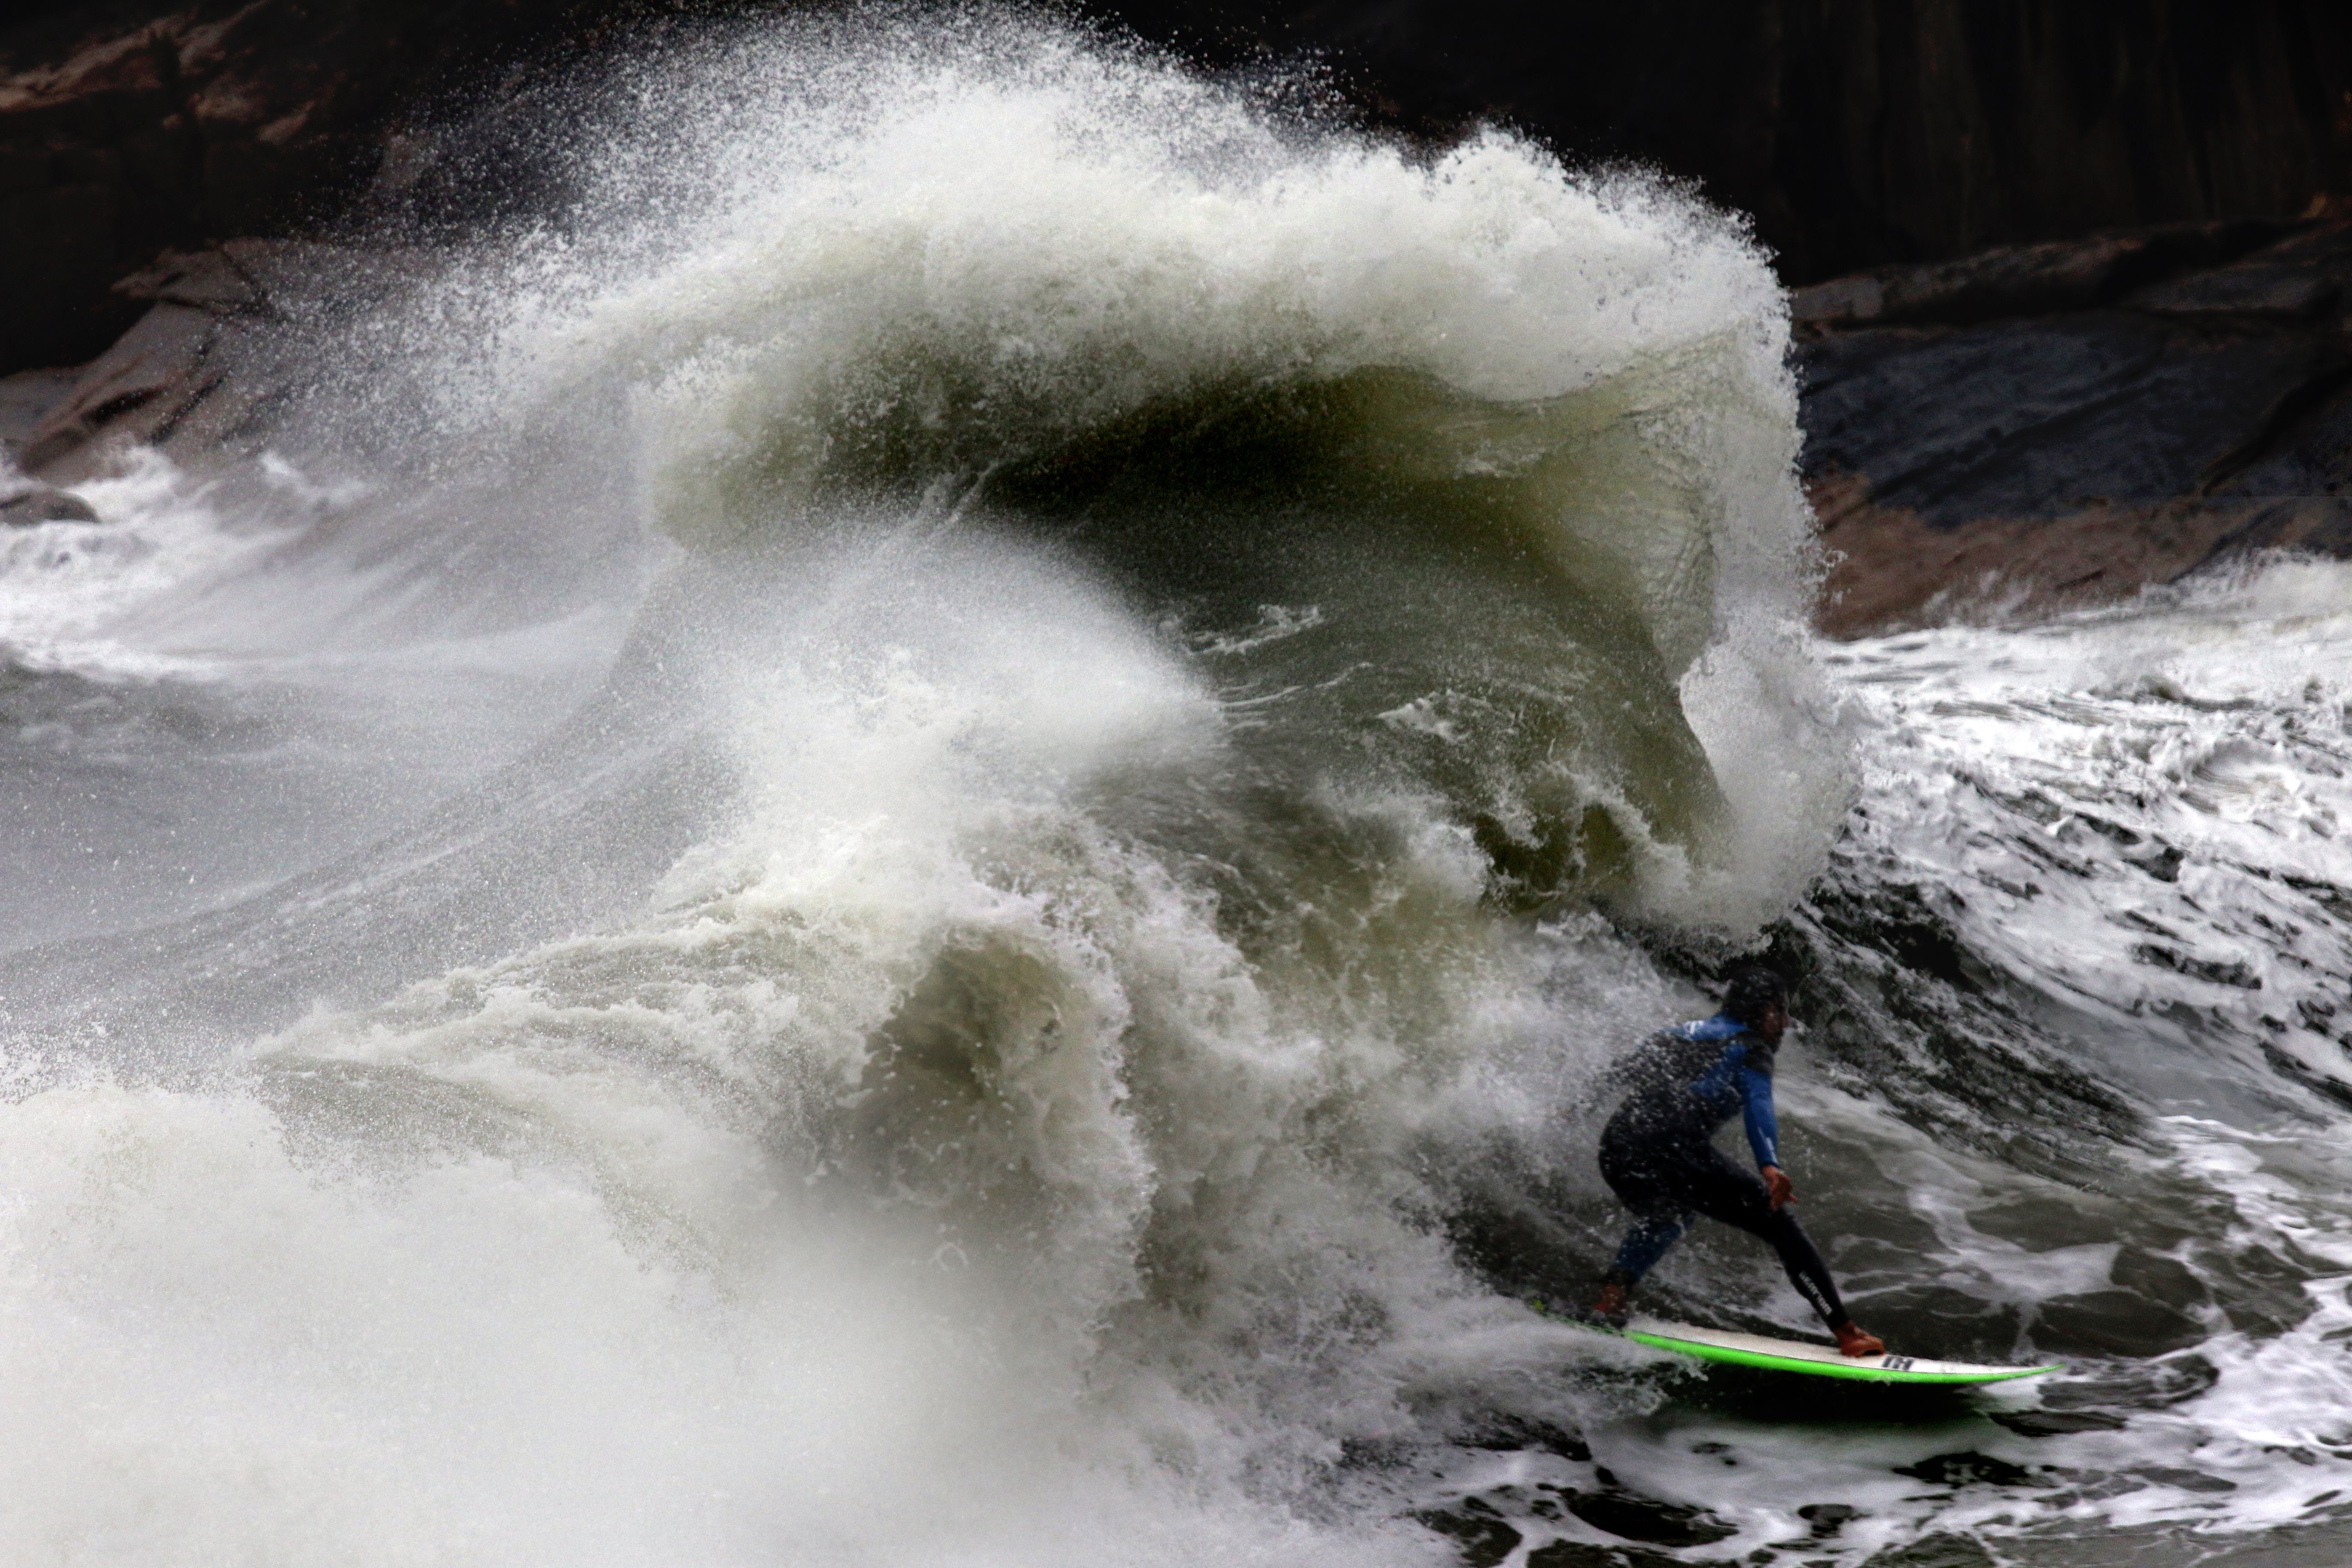
Adventurous Windsurfer
An adventurous windsurfer is surfing rough an high sea waves. He stands confident and steady on  his windsurfing board.
A photograph taken from distance of a An adventurous windsurfer is surfing rough an high sea waves. He stands confident and steady on  his windsurfing board..
Labels: Nature, Outdoors, Sea, Sea Waves, Water, Adult, Male, Man, Person, Leisure Activities, Sport, Surfing, Surfer, Windsurfer, Mountains, Windsurf Board
Camera: Canon Canon EOS 70D
Lens: EF70-200mm f/4L IS USM, Canon EF 70-200mm f/4L IS
Aperture: F4
Exposure: 1/1250 sec
ISO: 640
Focal length: 200.0 mm